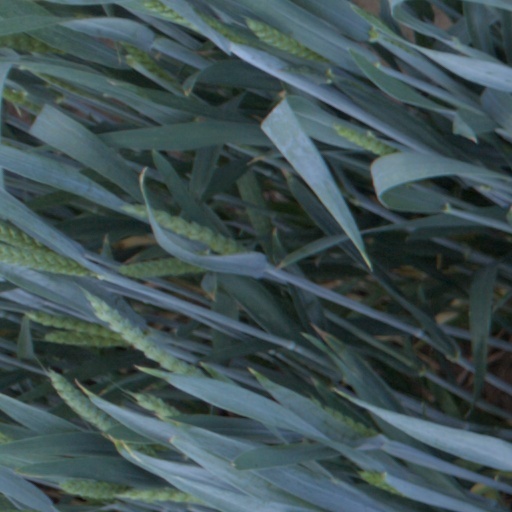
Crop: wheat